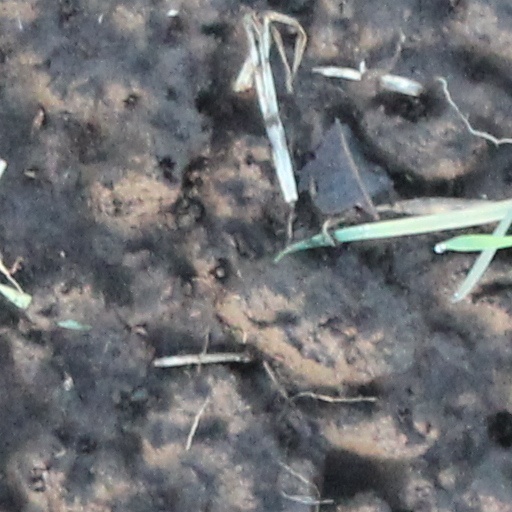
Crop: wheat